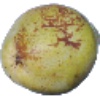
Label: Pear Williams 1